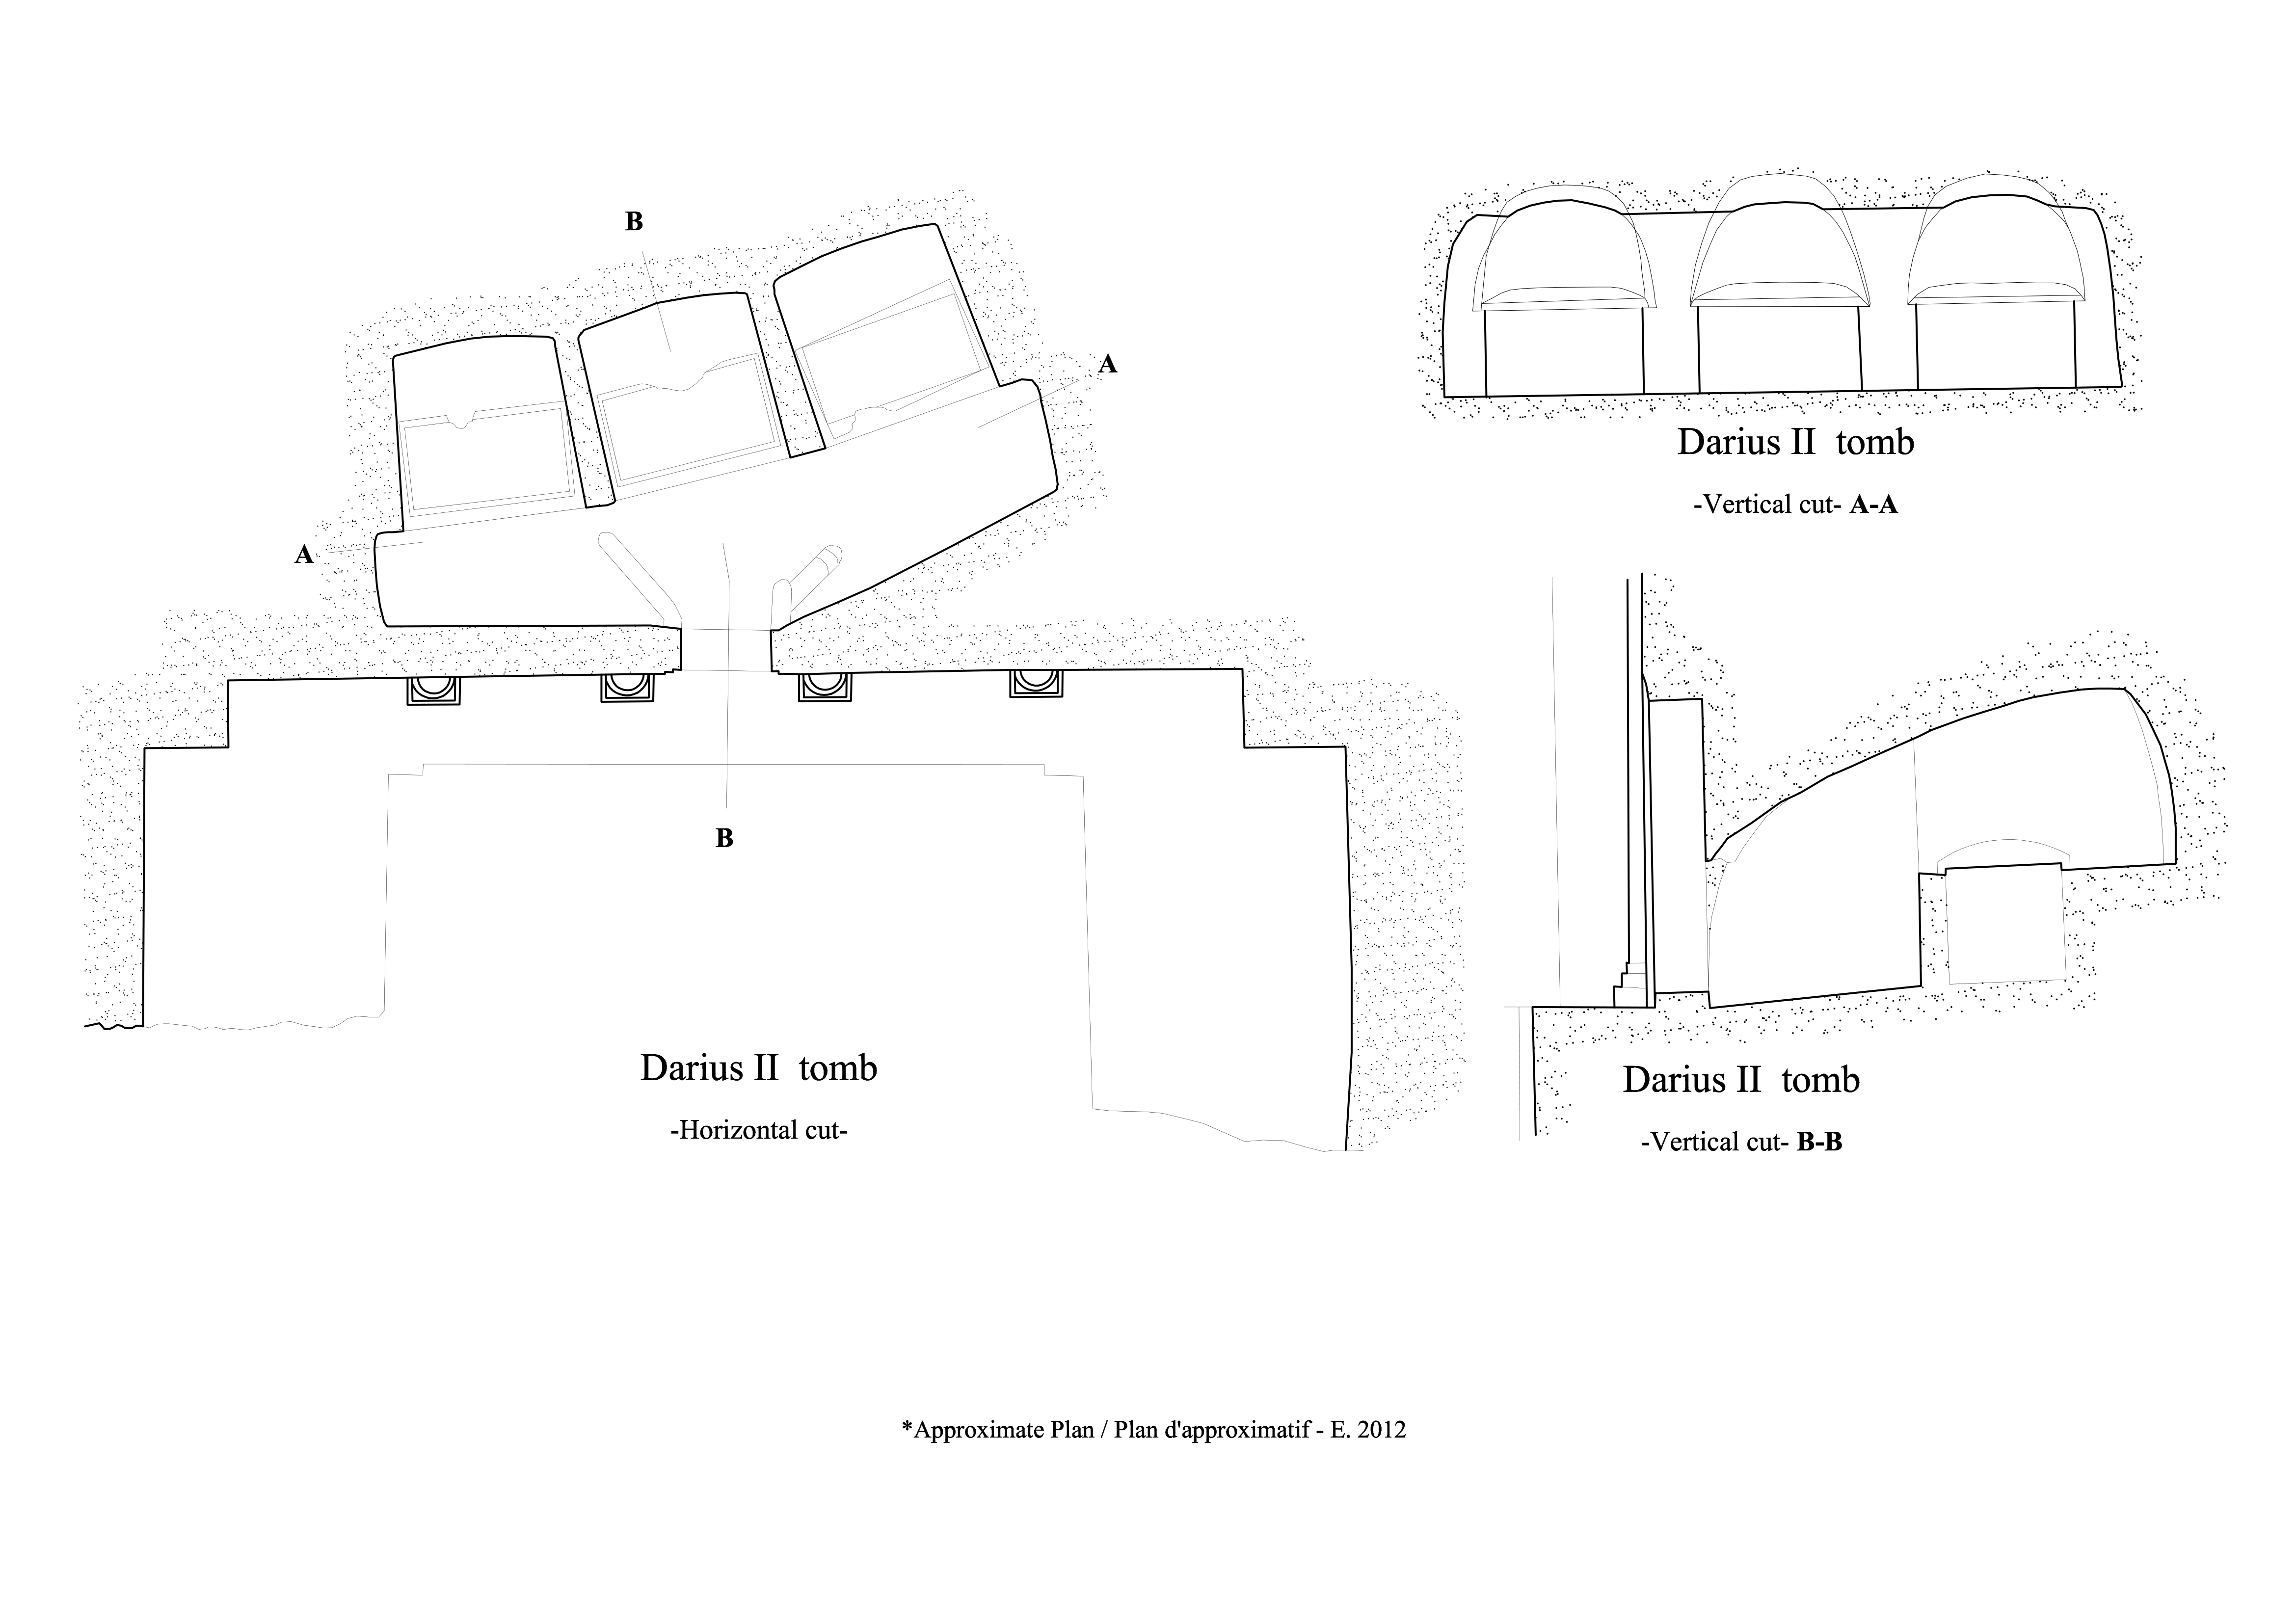
Tomb DAR2A2
درون آرامگاه داریوش دوم
Date: 2012-03-01
Credit: درفش کاویانی / Own work
Categories: Tomb of Darius II, Self-published work, Photos by Darafsh Kaviyani